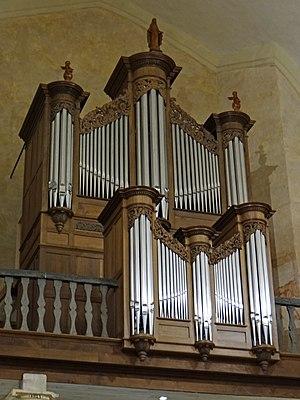
Belvès - Église Notre-Dame-de-l'Assomption - Orgue de Charles Gadault de Paris en 1854, reconstruit avec adjonction d'un positif dorsal par Bertrand Cattiaux en 2015.
L'église Notre-Dame-de-l'Assomption de Belvès, dans le département de la Dordogne, était autrefois appelée église Notre-Dame de Montcuq. Elle fait partie de la paroisse Notre-Dame de Capelou.